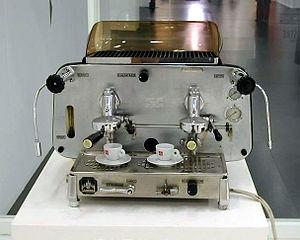
FAEMA est une entreprise italienne productrice de machines à expresso, basée à Binasco, dans la province de Milan. C'est une entreprise du groupe Cimbali.